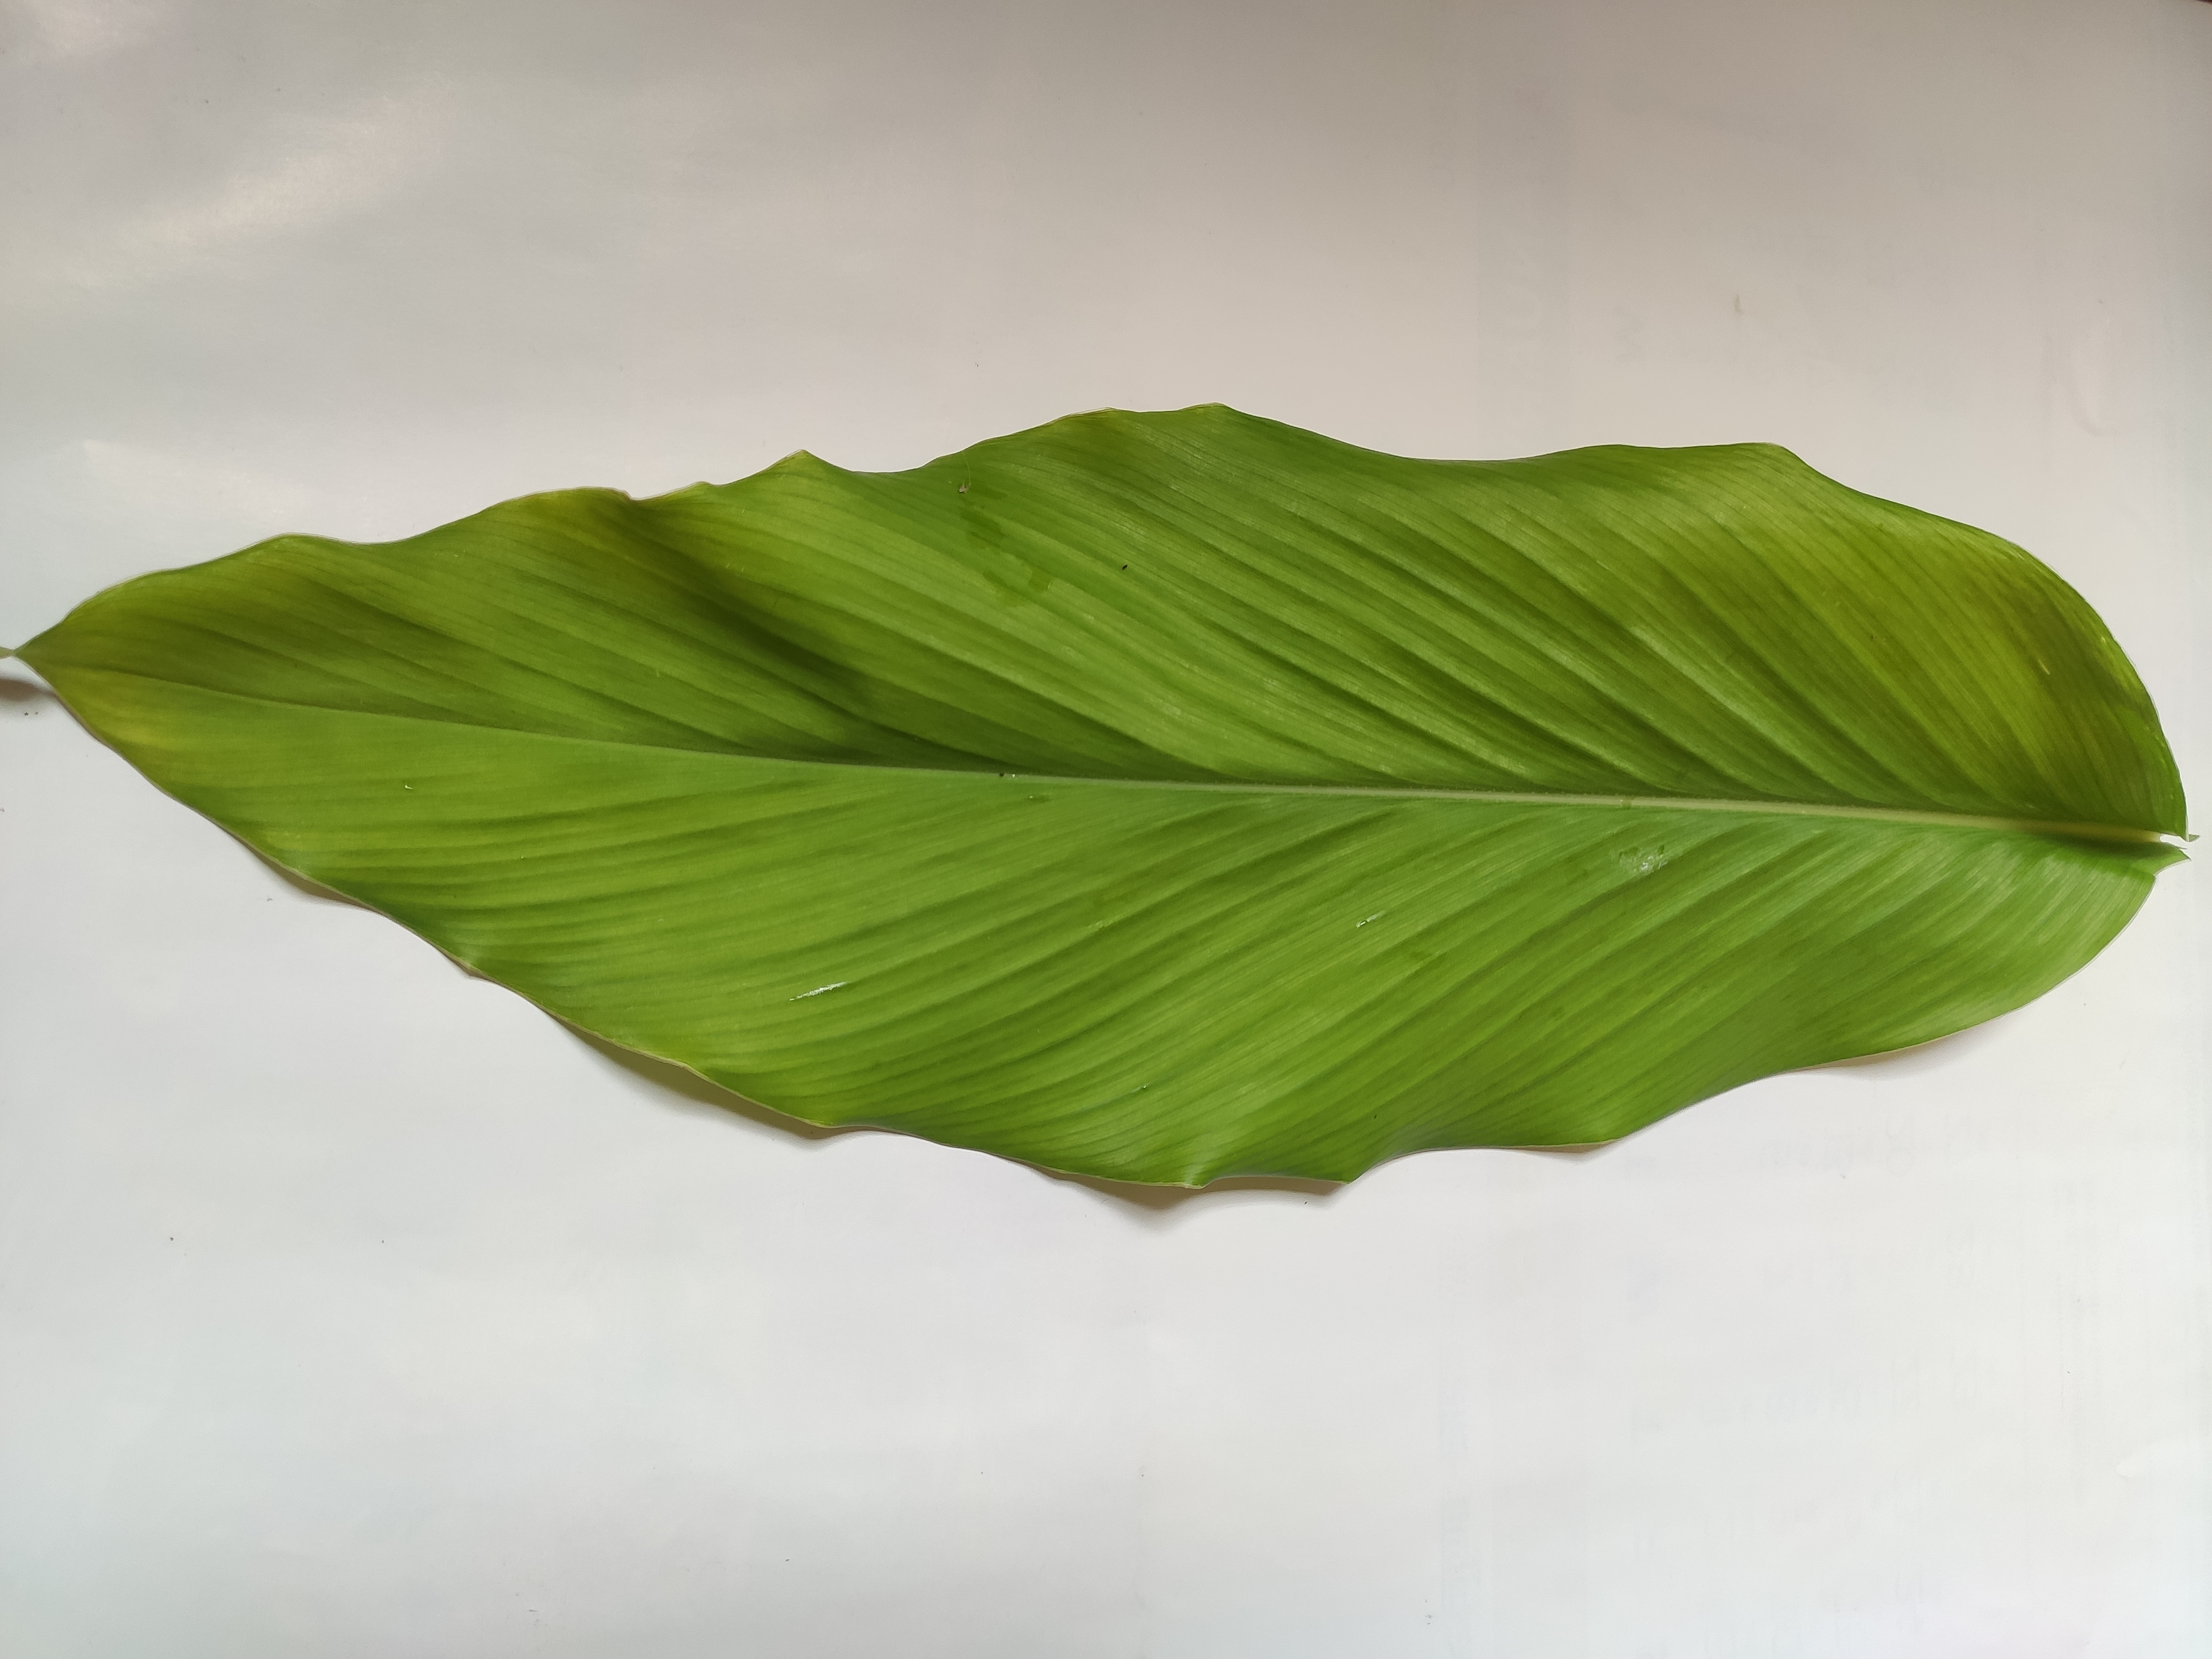
Label: Healthy_Leaf